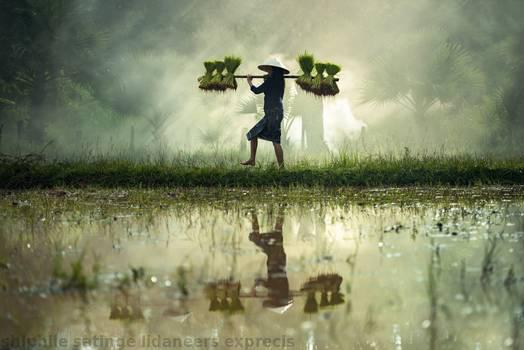
Label: Watermark